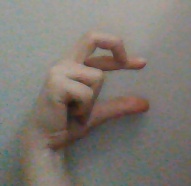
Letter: thal